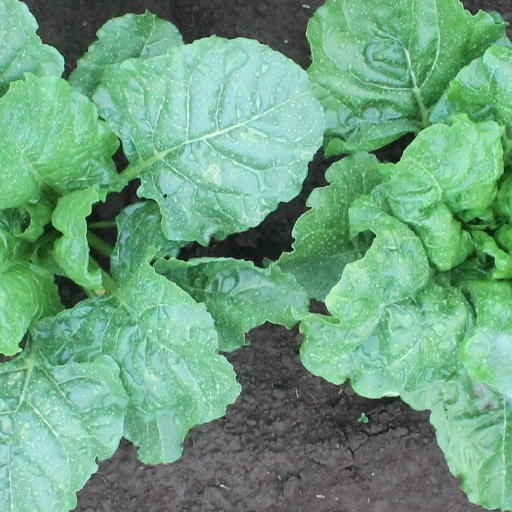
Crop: sugar beet